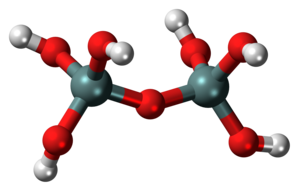
Les acides siliciques forment une famille de composés chimiques dont les molécules contiennent un atome de silicium lié à des groupes oxo ou hydroxyle. Les composés de cette famille ont pour formule générale [SiOₓ(OH)4−2ₓ ] ₙ. Quand on parle de « l'acide silicique » il s'agit de l'acide orthosilicique.